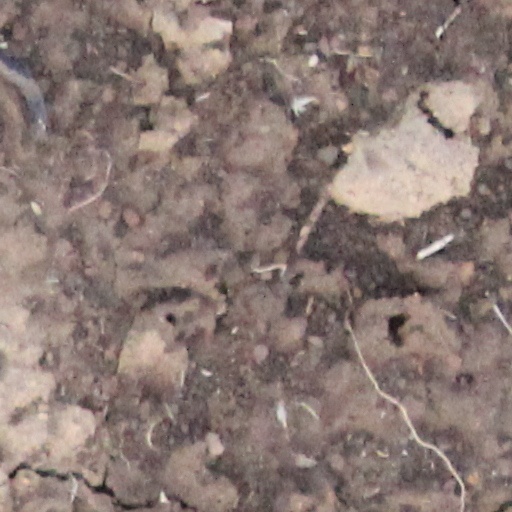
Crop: wheat